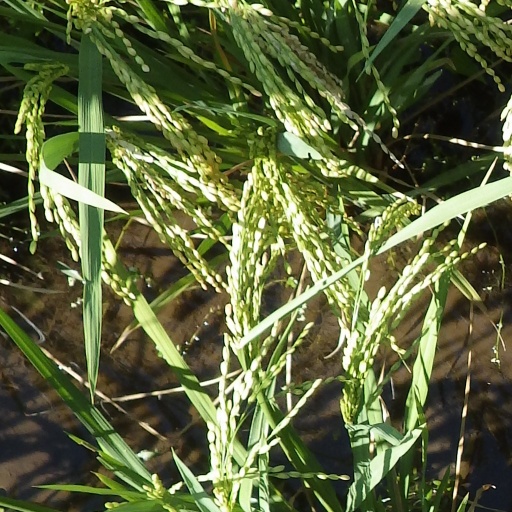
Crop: rice